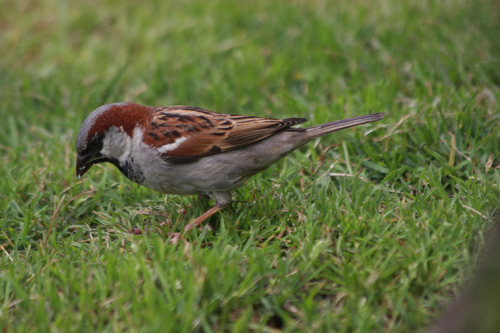
a common male sparrow with gray side and belly, black eye and beak, white cheek and wingbars, and has brown wings with black spots on them.
this bird is brown and grey in color, with a black beak and a black eye ring.
a small bird with a grey belly, and brown wings, and a small billa bird with brown and black speckled wings, a gray crown, brown nape, and gray belly.
the bird's breast and side are light gray, with a black malar stripe, and its back and wings are a warm brown with black and white accents.
this multicolored bird has a red head and wings with a white breast and belly and a very short rounded beak.
this brown and grey bird has black speckled wings and a black beak.
this bird has wings that are brown and has a grey body
this bird has a grey crown with a grey cheek patch and a white wing guard.
this bird has a grey and white breast including a grey and red crown
Species: Tree Sparrow